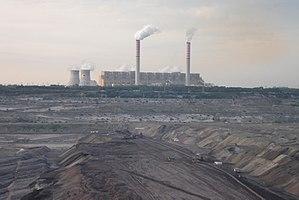
Bełchatów est une ville située dans le powiat de Bełchatów, dans la voïvodie de Łódź, située dans le centre de la Pologne.